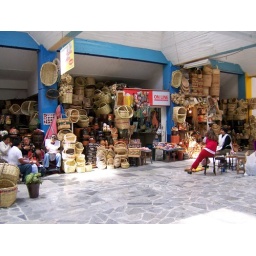
baskets in market